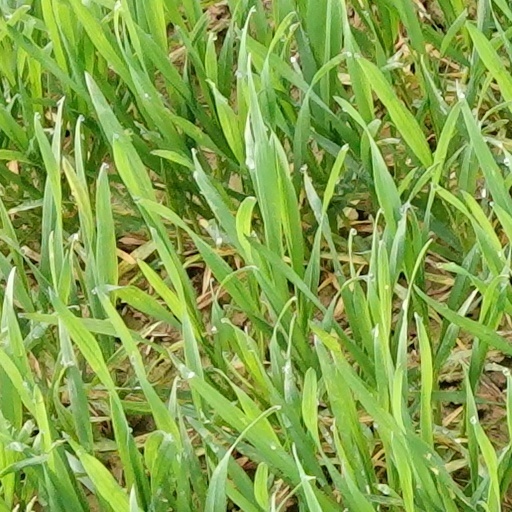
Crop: wheat